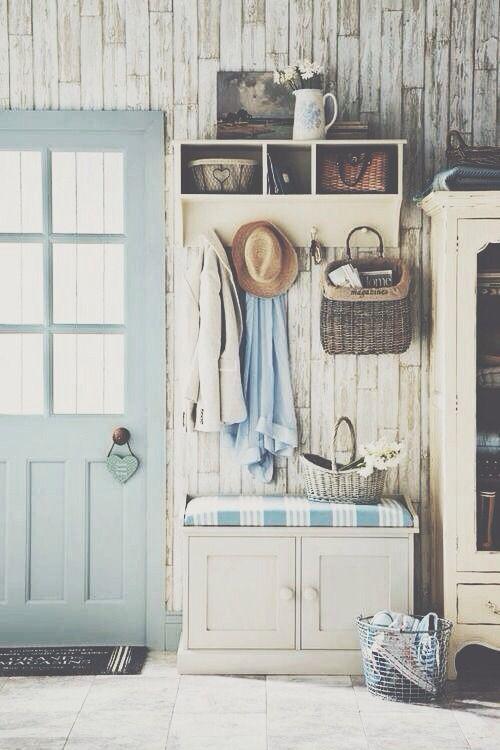
this faux wood - panelled wallpaper will add interest and texture without swamping a small space .
Relation: Story